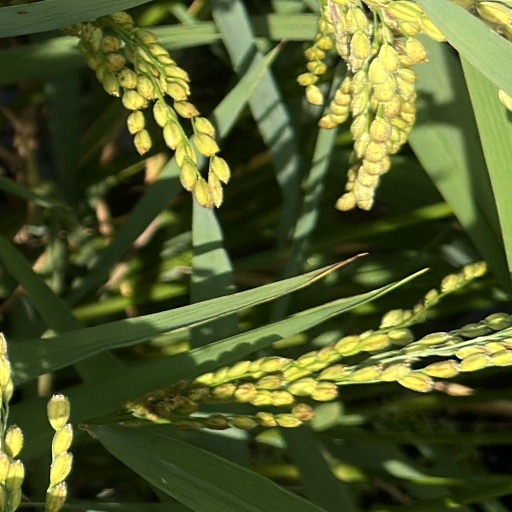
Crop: rice